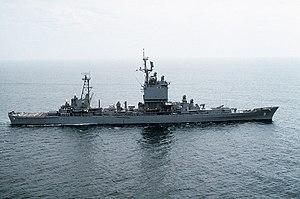
Le croiseur USS Long Beach, unique navire de sa classe, fut le 1ᵉʳ bâtiment de surface à propulsion nucléaire du monde. Il fut également le 1ᵉʳ bâtiment de combat conçu, dès l'origine, sans canons, son armement étant uniquement composé de missiles. Il fut également le premier croiseur conçu et construit pour l'US Navy après la Seconde Guerre mondiale. Il était le troisième navire de l'US Navy à porter le nom de la ville de Long Beach en Californie.